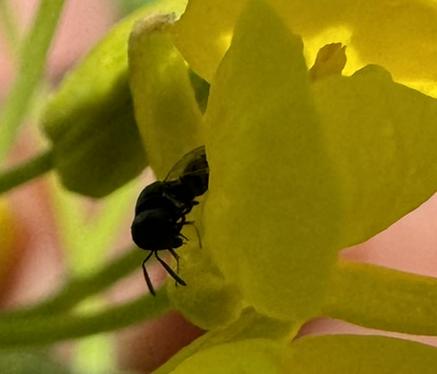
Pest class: predators